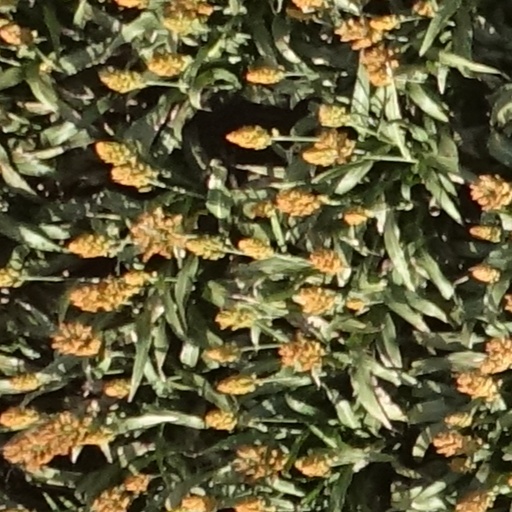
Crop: sorghum